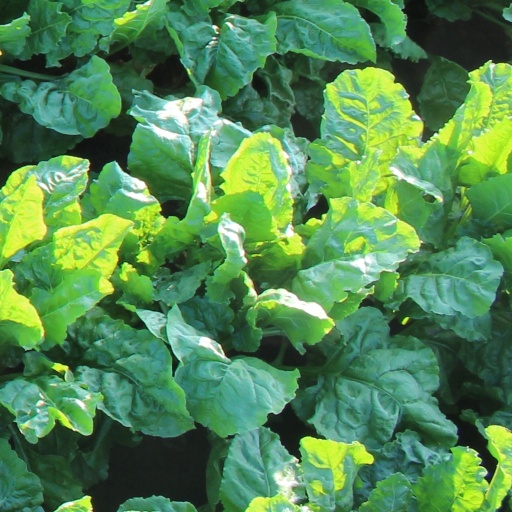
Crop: sugar beet